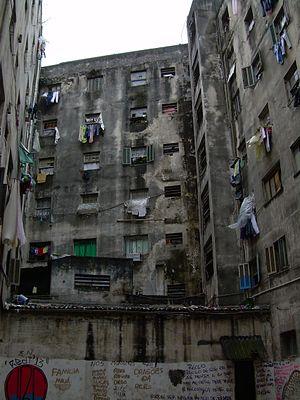
L'Occupation Maua
En 1997, la mise sur pied à São Paulo du Movimento dos Trabalhadores Sem Teto ou Mouvement des travailleurs sans-toit signale la naissance d'un mouvement social dont l'objectif central est de proposer une résolution du problème du logement urbain au Brésil. Inspiré de l'idéologie et des actions du Mouvement des sans-terre, c'est à travers l'occupation d'immeubles, le plus souvent abandonnés à la spéculation immobilière, que les sans-toit militent pour le droit au logement.